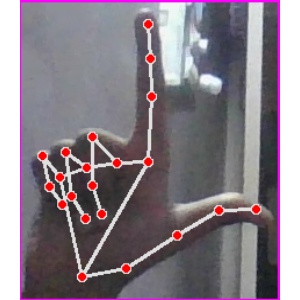
अक्षर: ल